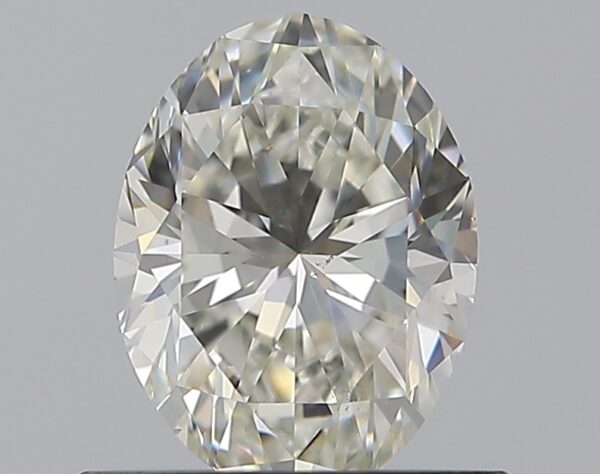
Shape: oval
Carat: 0.7
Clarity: VS2
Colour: I
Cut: VG
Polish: EX
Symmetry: VG
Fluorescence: N
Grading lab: GIA
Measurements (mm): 6.67 x 4.99 x 3.3